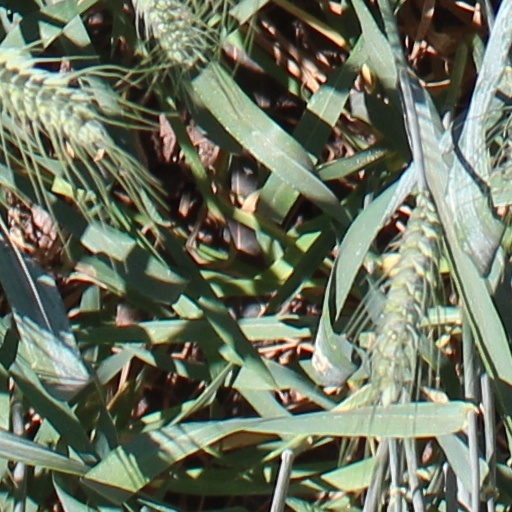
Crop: wheat